Portrait of Monsieur Bertin

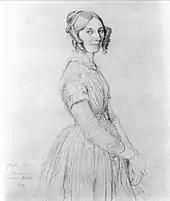
Ingres, "Portrait of Mme Armand Bertin née Cécile Dollfus", 1843. Private collection

Louis-François Bertin was aged 66 when portrayed in 1832. He had befriended Ingres either through his son Édouard Bertin, a student of the painter, or via Étienne-Jean Delécluze, Ingres' friend and the "Journal"'s art critic. In either case the genesis of the commission is unknown. Bertin was a leader of the French upper class and a supporter of Louis Philippe and the Bourbon Restoration. He was a director of the "Le Moniteur Universel" until 1823 when the "Journal des débats" became the recognised voice of the liberal-constitutional opposition after he had come to criticize absolutism. He eventually gave his support to the July Monarchy. The "Journal" supported contemporary art, and Bertin was a patron, collector and cultivator of writers, painters and other artists. Ingres was sufficiently intrigued by Bertin's personality to accept the commission.